Helsinki light rail line 15

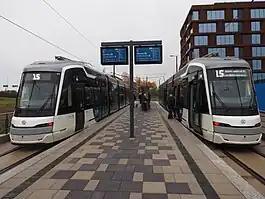
Western terminus of the line in Keilaniemi, Espoo

Helsinki light rail line 15 is a light rail line connecting Keilaniemi in Espoo and Itäkeskus in Helsinki, Finland. Known during construction as Jokeri light rail, construction was started in June 2019 and the line began operating in October 2023, about 10 months ahead of the original schedule. The line replaced the trunk bus line 550, the busiest bus service on the Helsinki Regional Transport Authority public transport network, at the end of 2023.